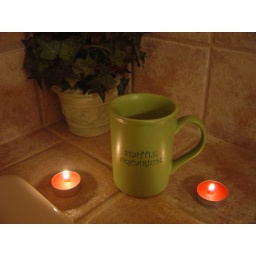
HOT chocolate in my favorite cup and candles represent HOT.